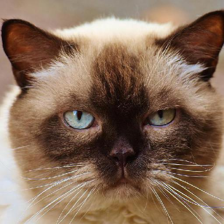
Label: animals